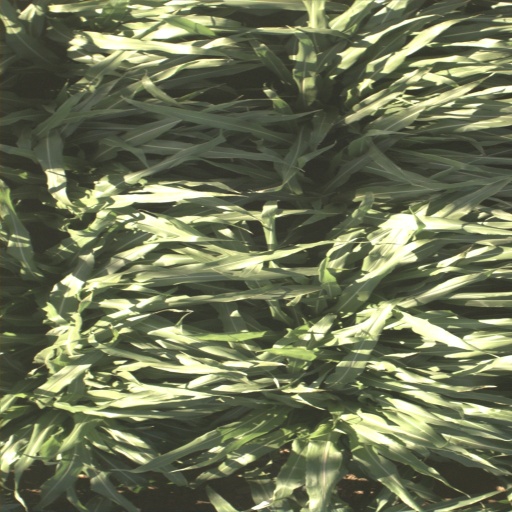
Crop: sorghum